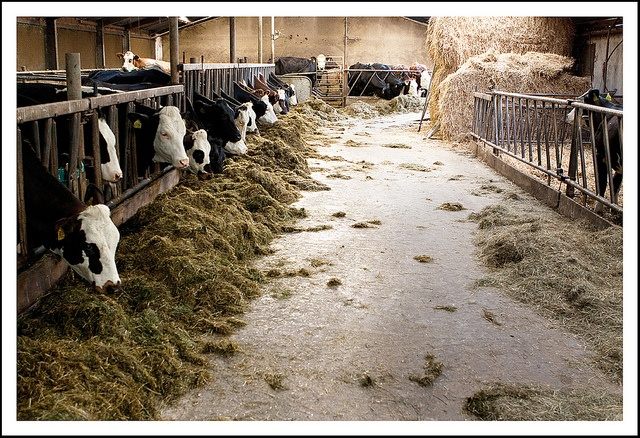
a barn with many cows in their own places
a large group of cattle have been fed fresh hay.
A group of cows eating hay in a large barn.
Cows eat from a pile of grass through a wooden fence.
Lots of black and white cows in a barn stretch out their necks to eat through bars.